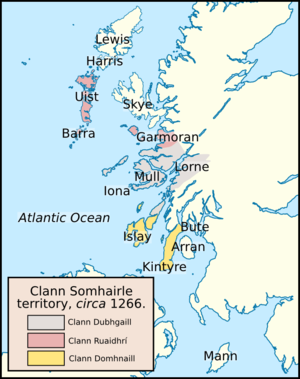
Angus Mór MacDonald seigneur d'Islay puis Seigneur des Îles de 1266 à 1296.
Le clan MacRuari, ou MacRuairi ou Clann Ruaidhrí est un clan écossais fondé par Ruairi, un fils de Raghnall mac Somhairle, lui-même fils de Somhairle mac Gillebride. Apparenté au clan Donald, il est fondé au début du XIIIᵉ siècle, et disparaît après 1346, ses descendants se fondant dans le clan Donald.